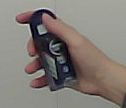
Product: nivea_rollon